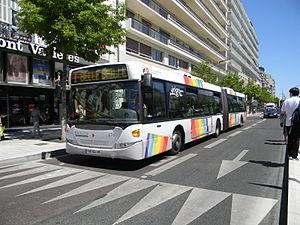
Ligne 1 sur le Boulevard Foch.
Les lignes de bus urbaines et suburbaines d'Angers desservent l'ensemble des communes d'Angers Loire Métropole. Ce réseau a été restructuré le 25 juin 2011 à la suite de la mise en service du tramway d'Angers. Il est géré par la société Kéolis Angers sous le nom commercial Irigo.
Le boulevard du Maréchal-Foch est l'une des principales artères du centre-ville d'Angers, en France.